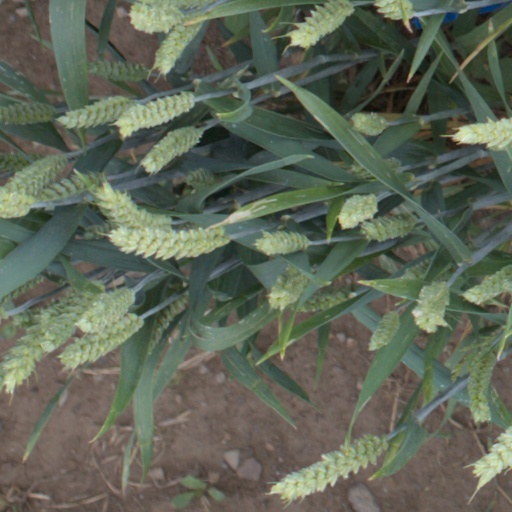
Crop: wheat